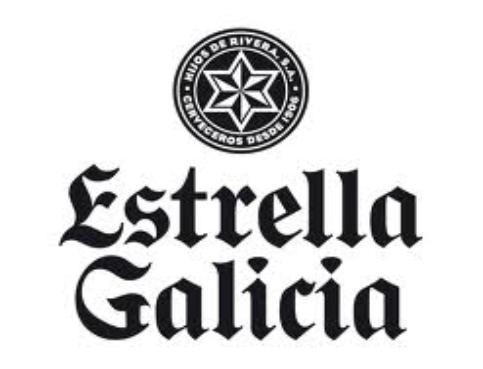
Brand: Estrella
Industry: Necessities